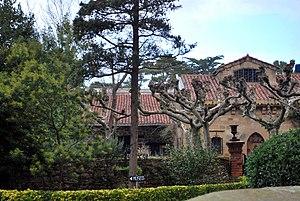
Musée Zuloaga près du port de plaisance de Zumaia (Guipuscoa).
Zumaia en basque ou Zumaya en espagnol est une commune du Guipuscoa dans la communauté autonome du Pays basque en Espagne. Elle est située à l'embouchure du fleuve Urola et à proximité de la ville de Deba avec laquelle elle est reliée par une côte à falaises plissées comparable à celle de la "corniche basque" en France. C'est une station balnéaire disposant de deux belles plages et équipée d'un centre de thalassothérapie.